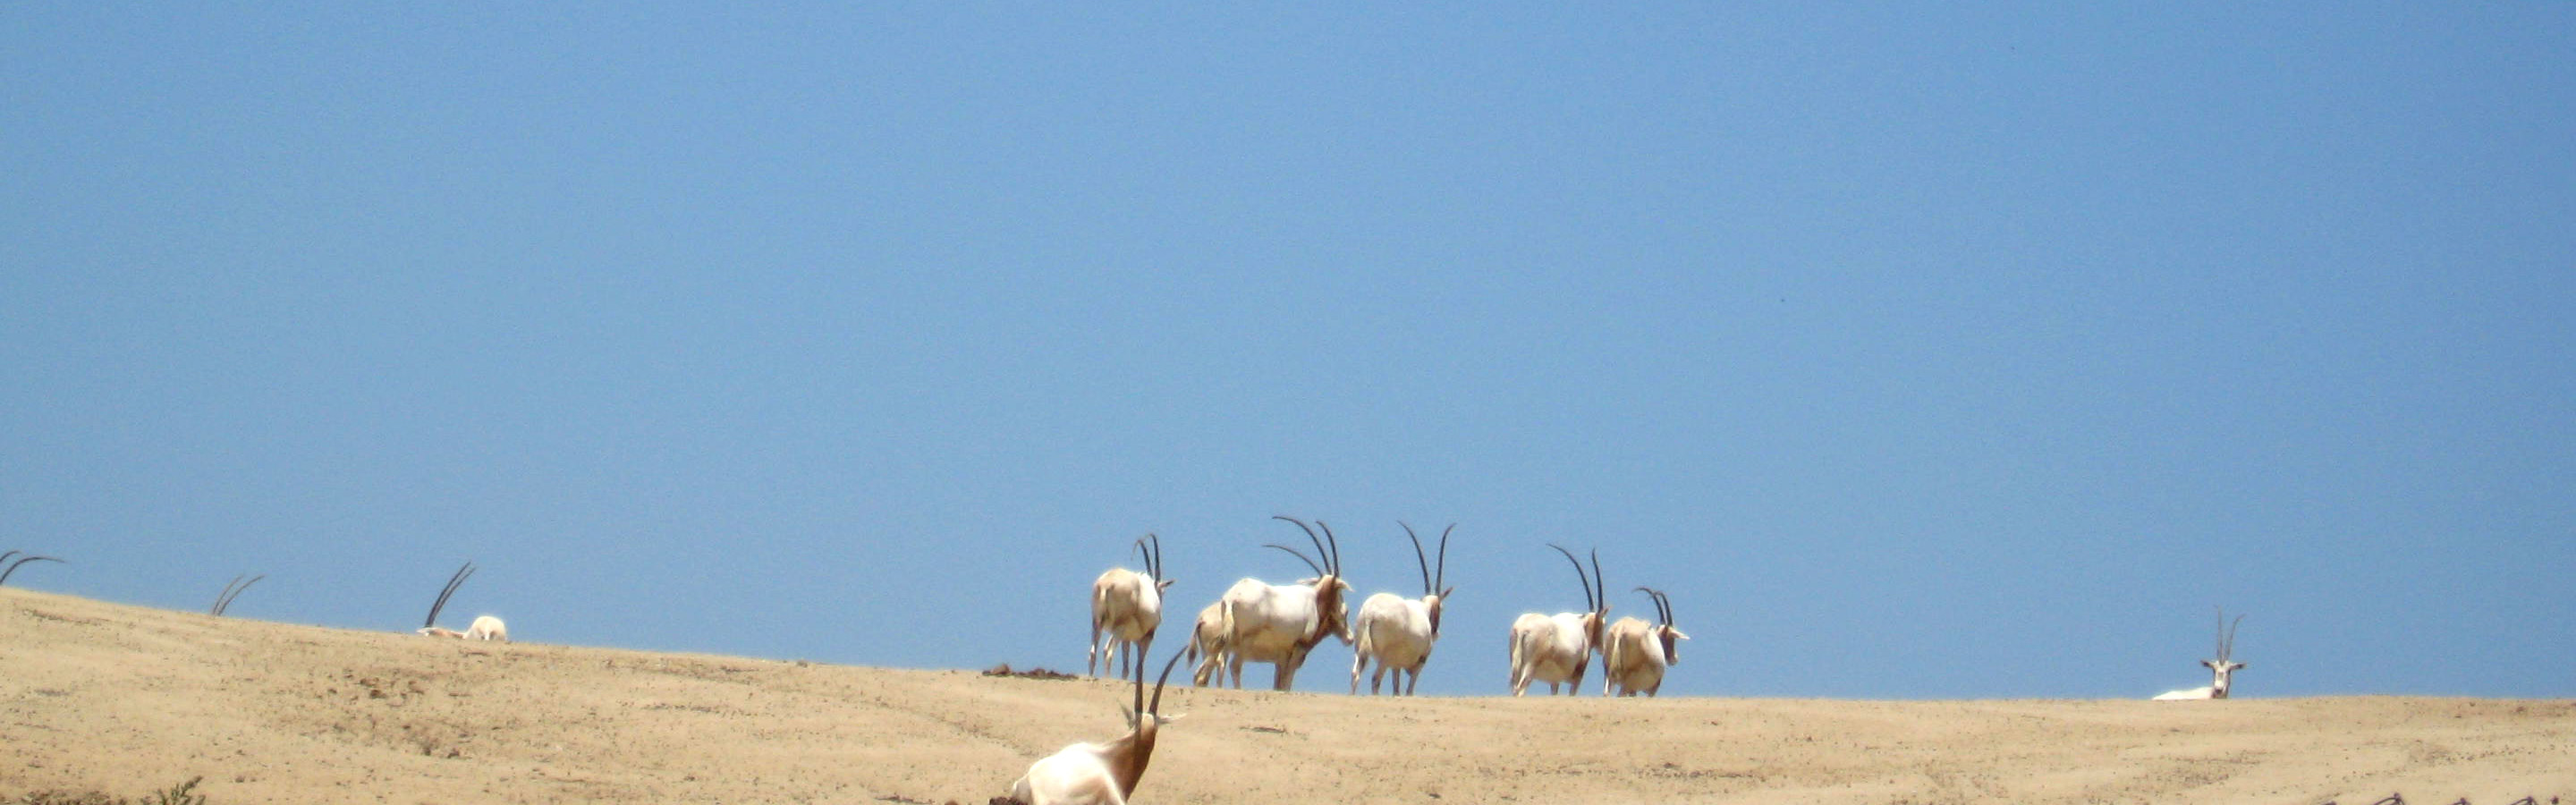
landscape, nature, prairie, animal, wild, park, flora, fauna, creativecommons, san, animals, escondido, ecosystem, diego, cheeta, caliofnia, steppe, natural environment, aeolian landform, camel like mammal